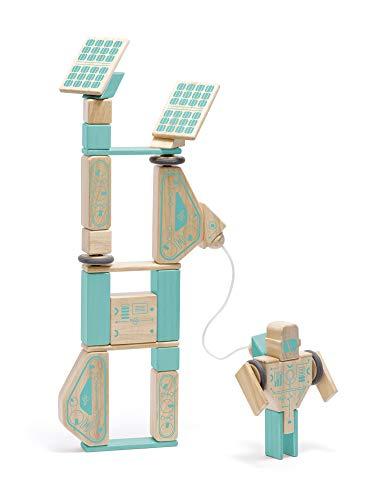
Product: Tegu Magnetron Magnetic Wooden Block Set
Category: Toys & Games | Building Toys
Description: Fast forward your play into the next millennium with Tegu's FUTURE sets; Fully compatible with ALL other Tegu Magnetic Wooden Blocks.
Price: $98.88
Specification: ProductDimensions:15.6x11x3.4inches|ItemWeight:3.4pounds|ShippingWeight:3.4pounds(Viewshippingratesandpolicies)|DomesticShipping:ItemcanbeshippedwithinU.S.|InternationalShipping:ThisitemcanbeshippedtoselectcountriesoutsideoftheU.S.LearnMore|ASIN:B00NYZPGWU|Itemmodelnumber:MSS-TL1-405T|Manufacturerrecommendedage:3yearsandup